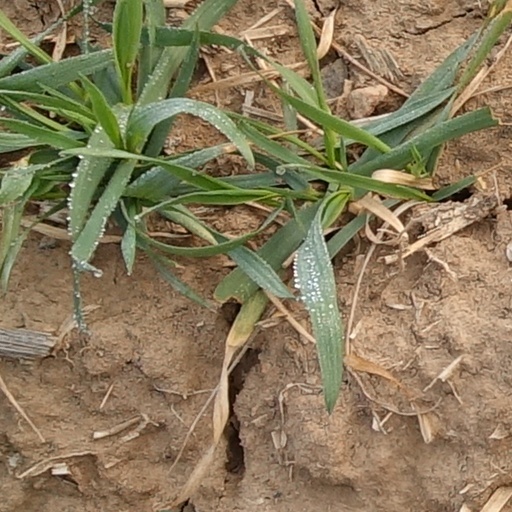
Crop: wheat